Lorenza Morfín

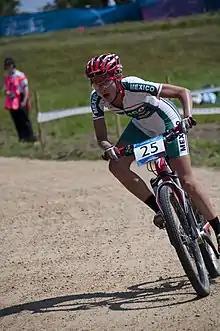

Laura Lorenza Morfin Macouzet (born 9 January 1982 in Cuernavaca, Morelos) is a road cyclist from Mexico. She represented her nation at the 2006, 2008 and 2009 UCI Road World Championships.